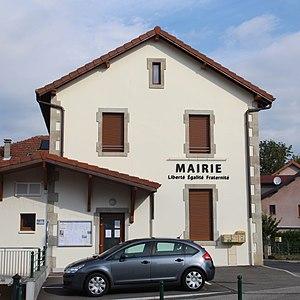
Mairie de Droisy, Haute-Savoie.
Droisy est une commune française située dans le département de la Haute-Savoie, en région Auvergne-Rhône-Alpes.